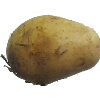
Label: Potato White 1